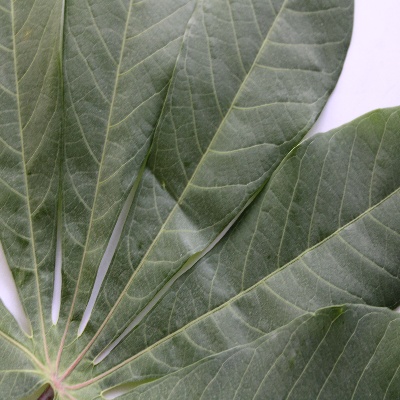
Crop: Cassava
Condition: healthy